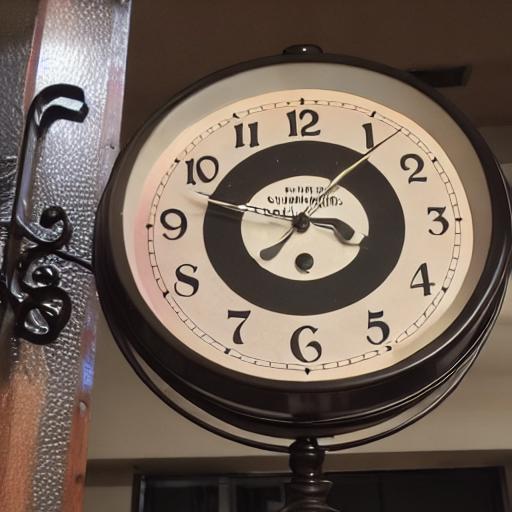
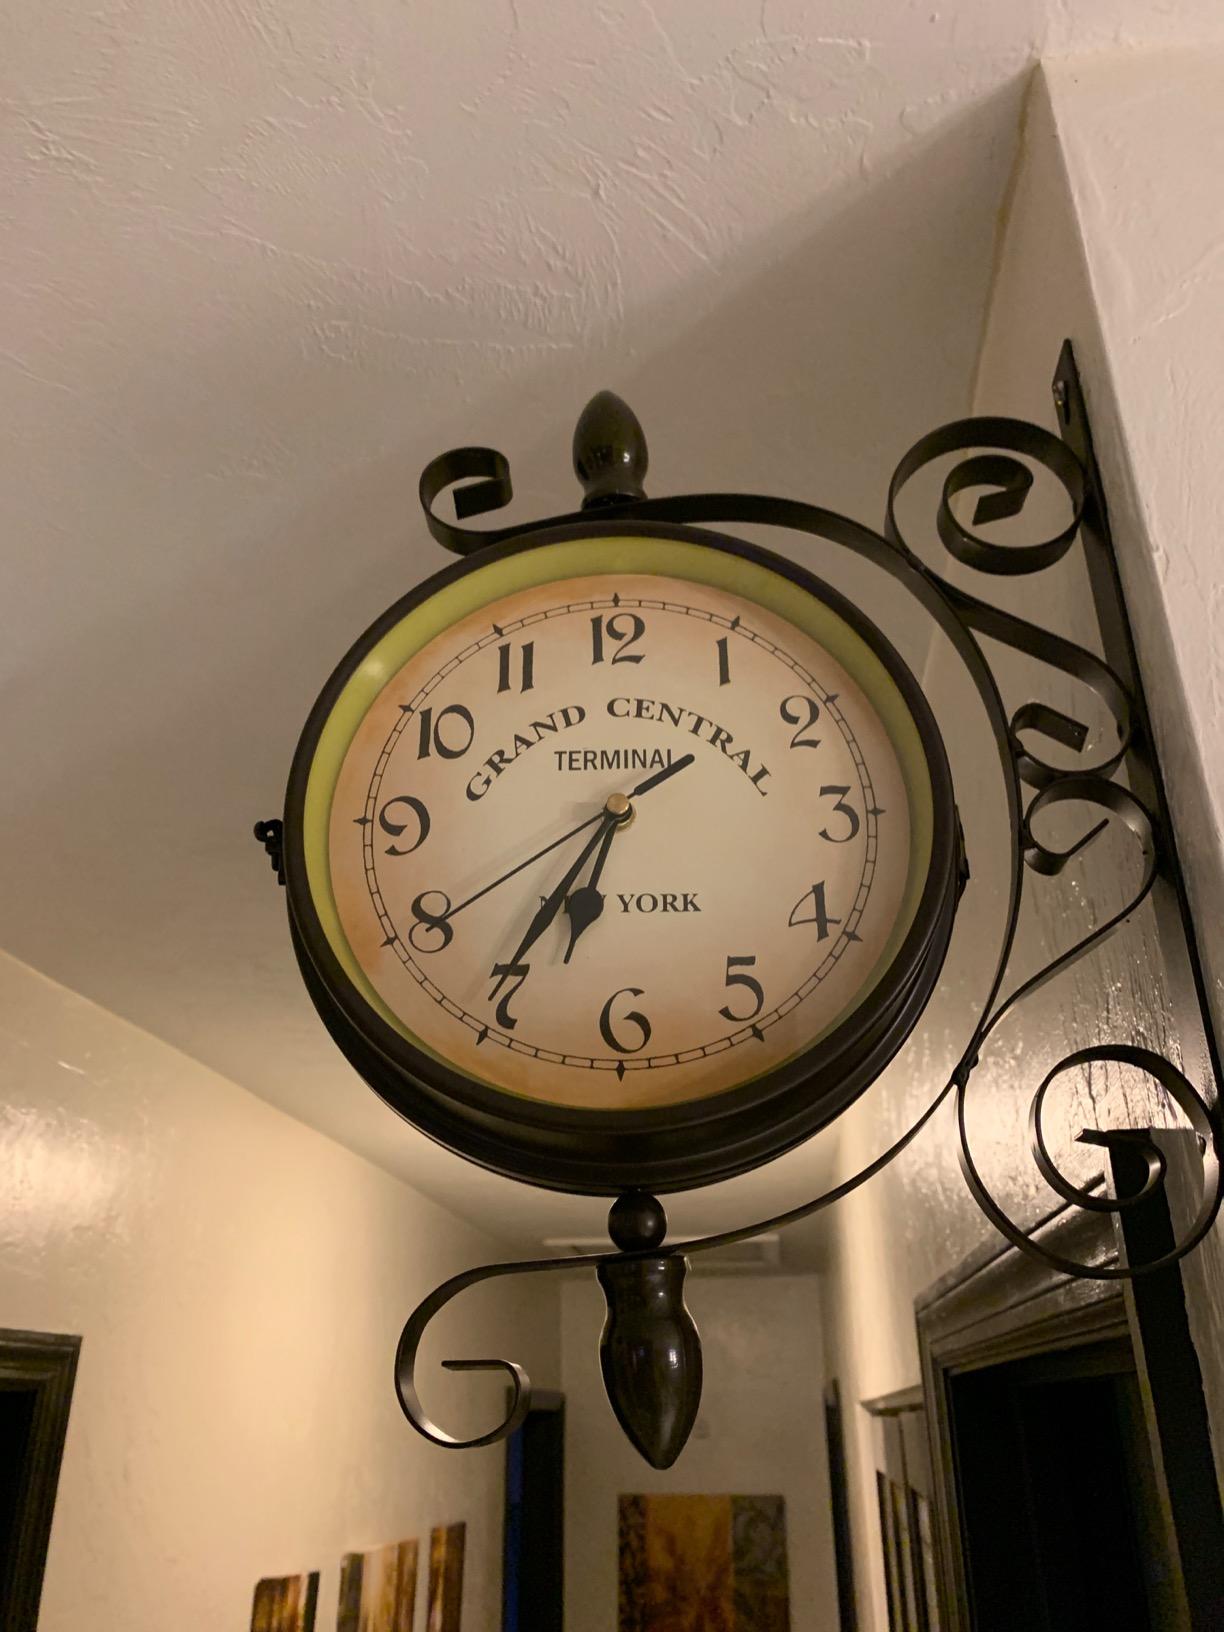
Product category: clock
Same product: no